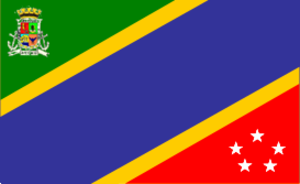
Ancud est une ville et une commune du Chili située sur l'île de Chiloé dans la province de Chiloé, à 1 135 kilomètres de Santiago du Chili. Elle est peuplée de 40 819 habitants.